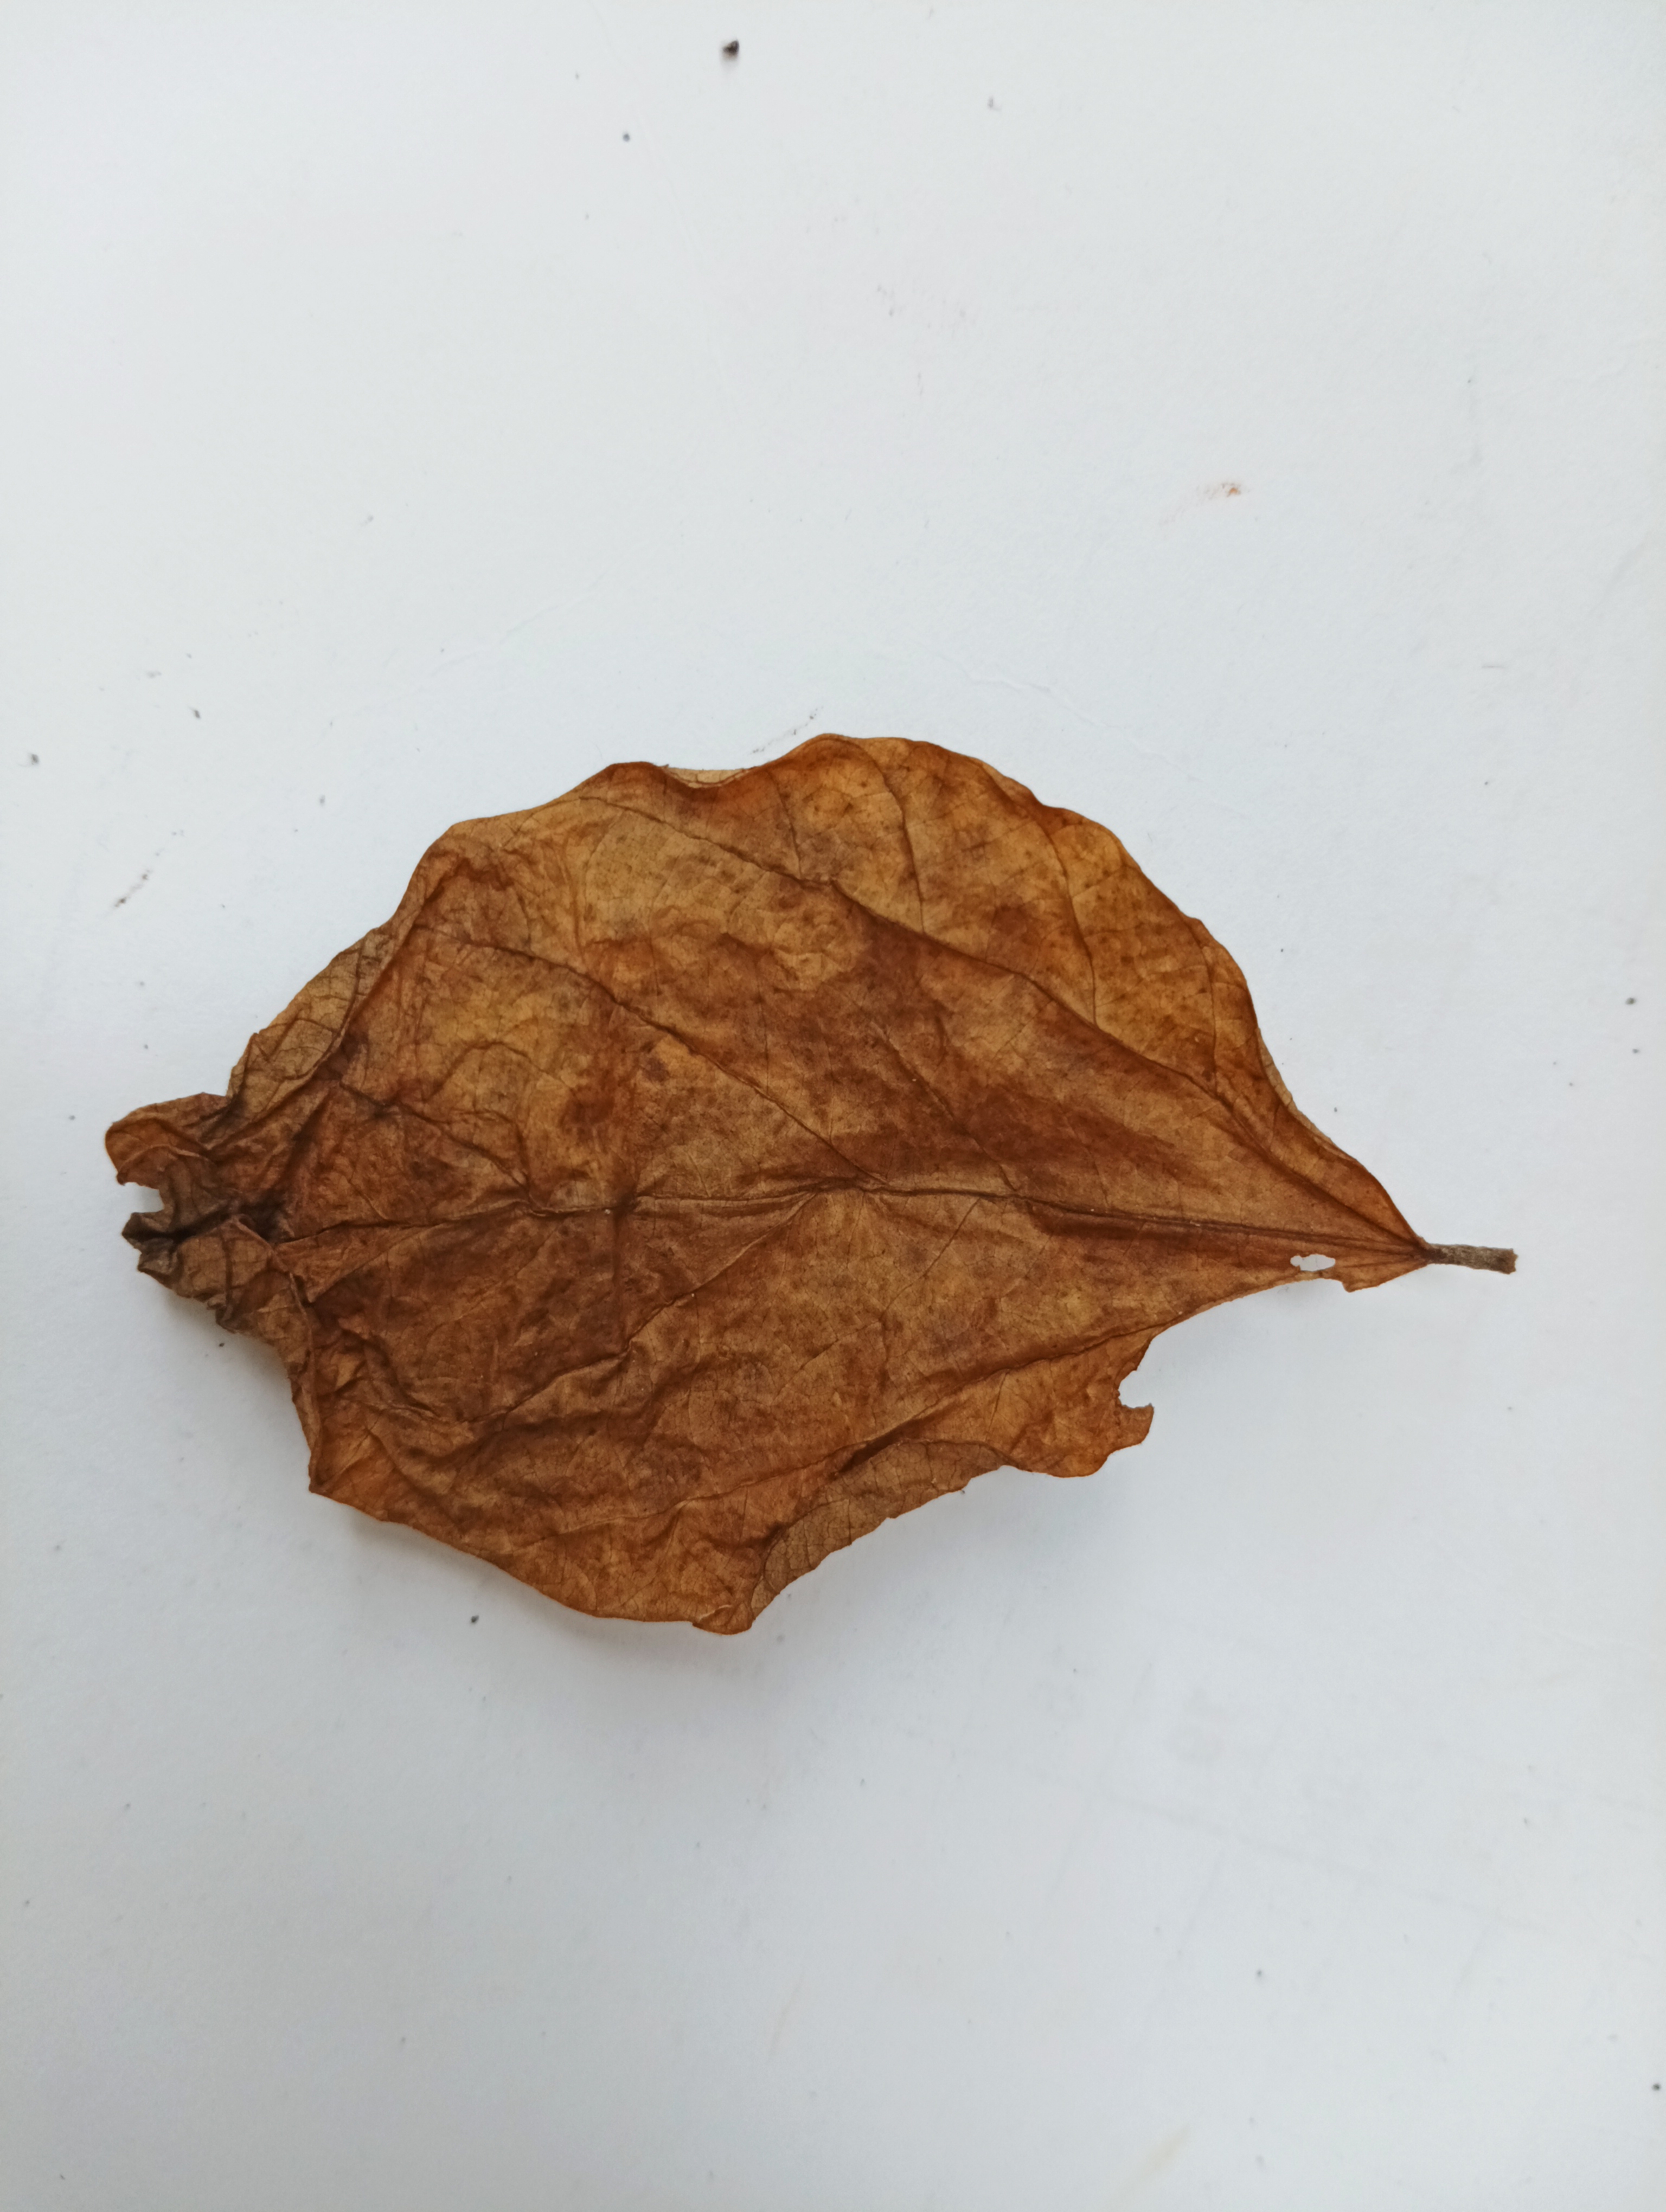
Label: Dry_leaf